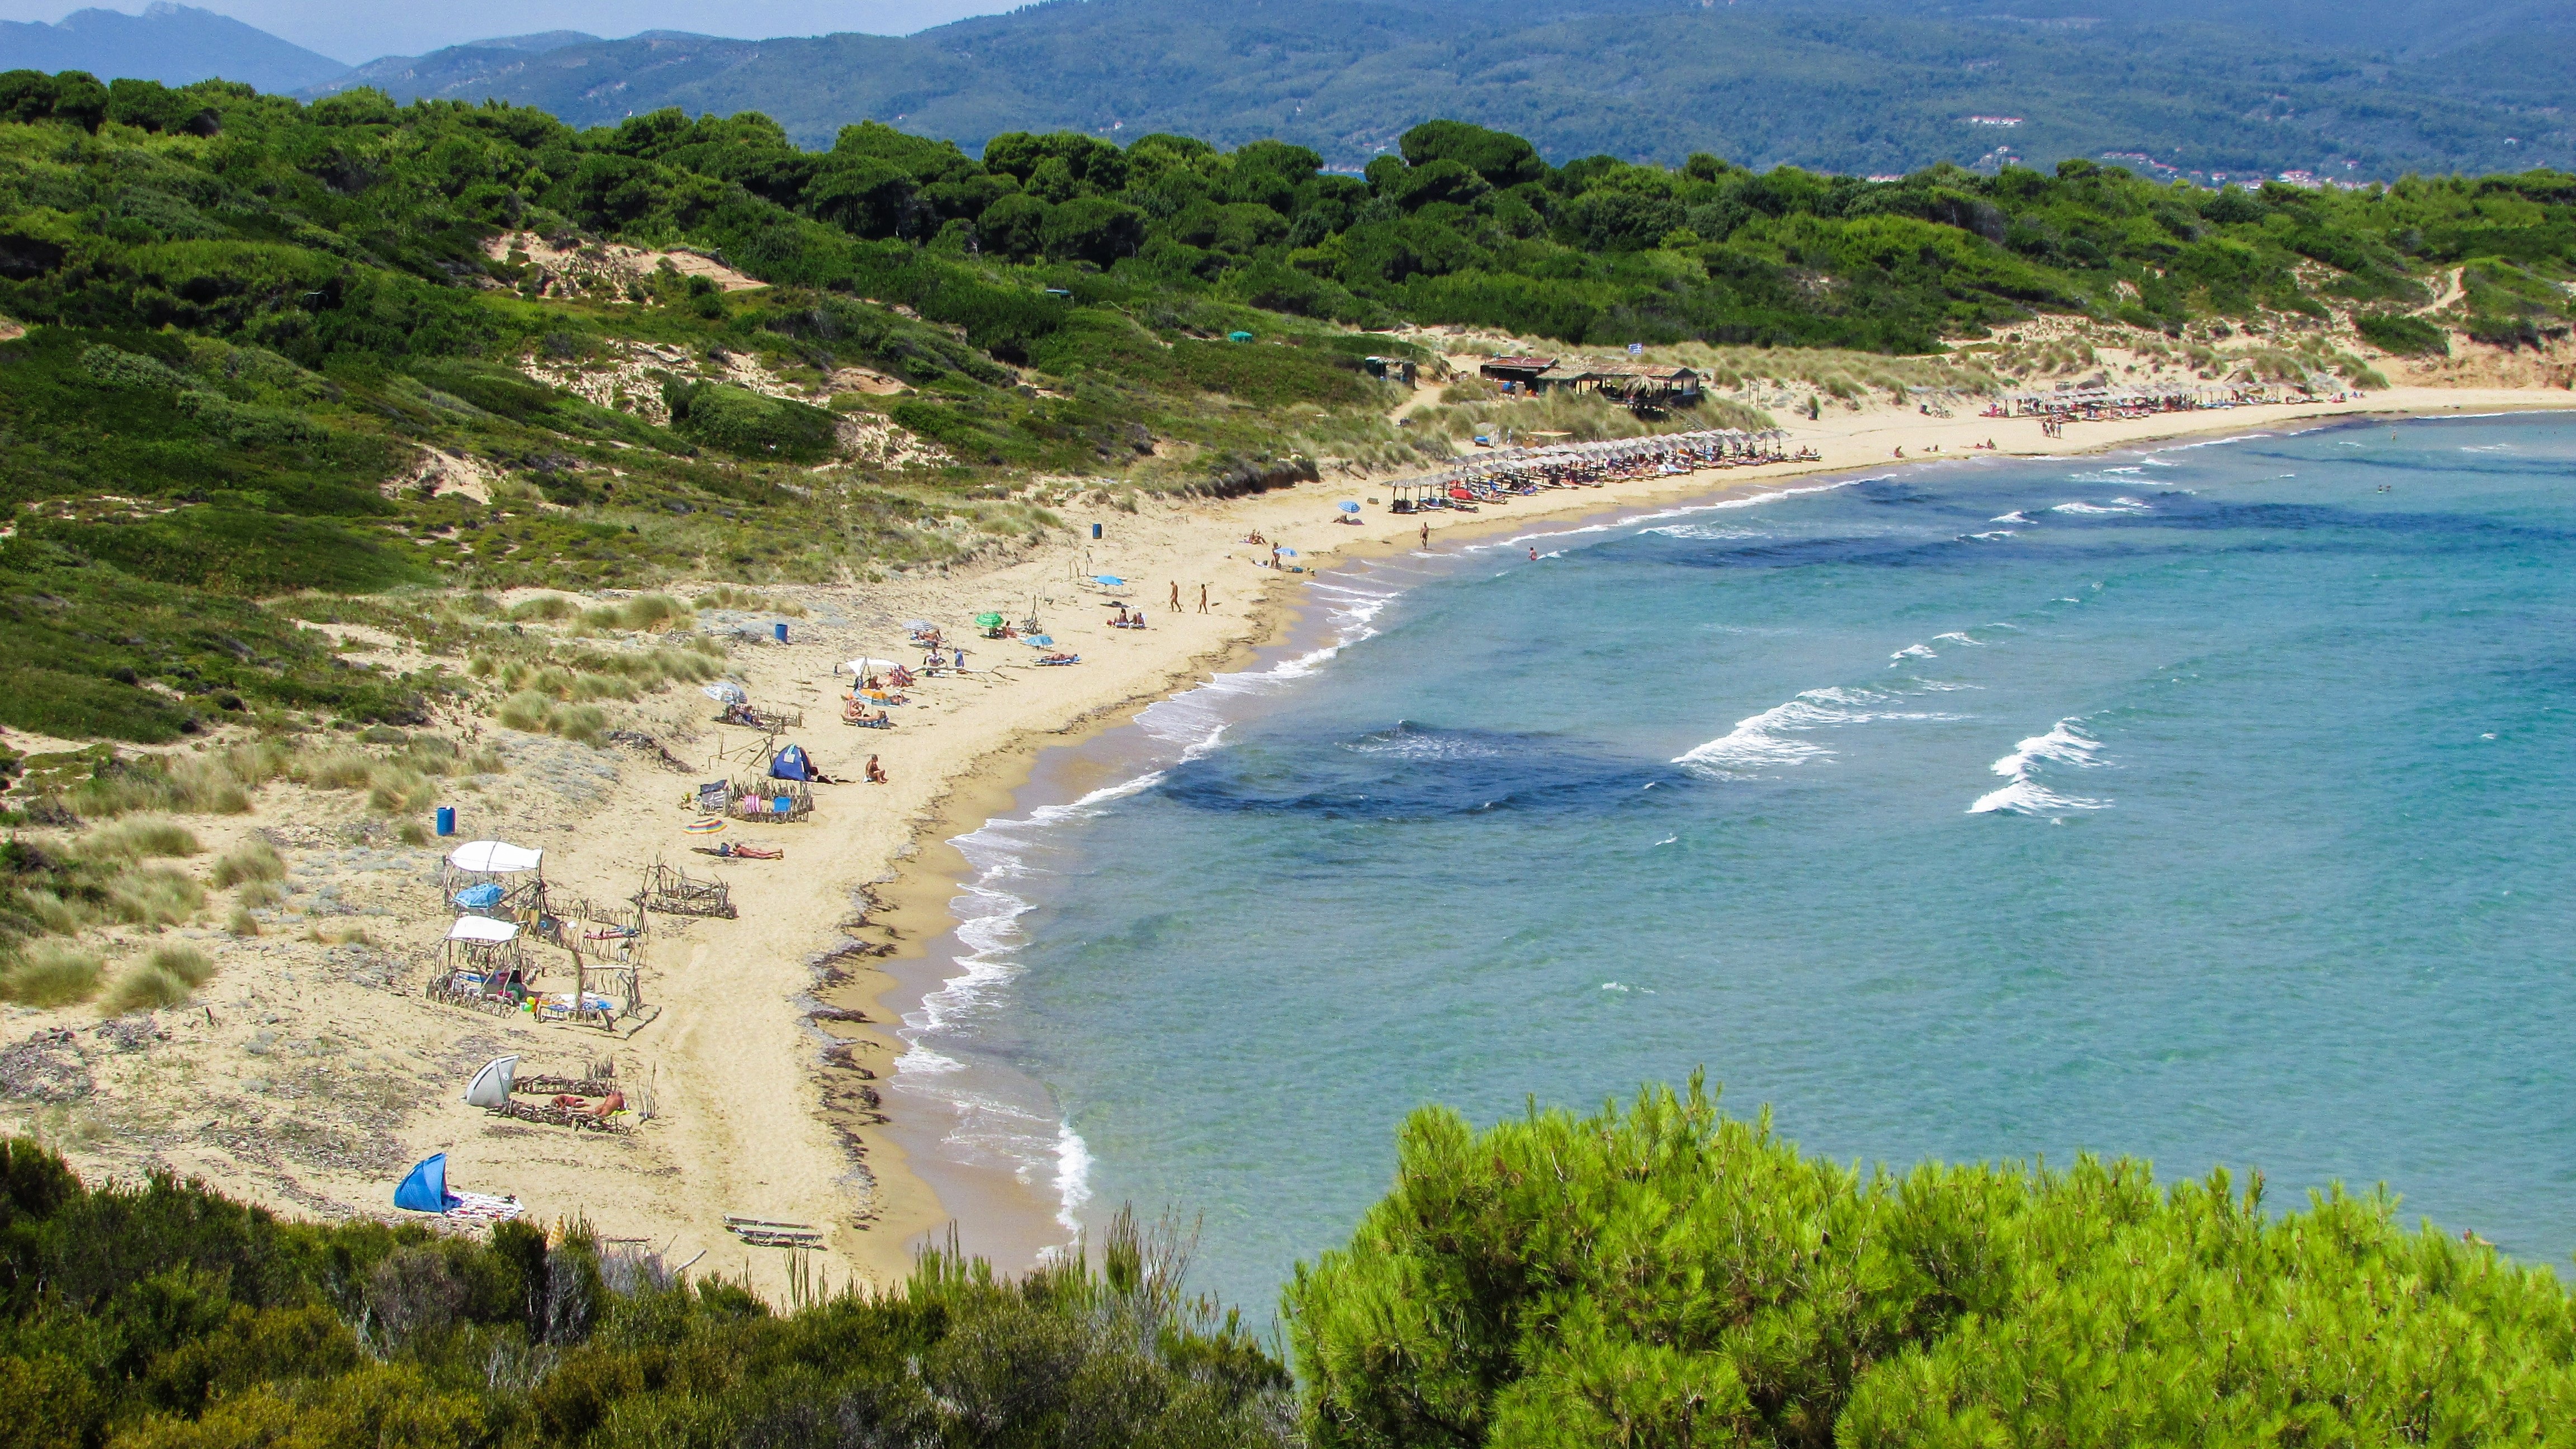
beach, sea, coast, nature, summer, vacation, cliff, cove, green, greek, mediterranean, paradise, scenic, bay, island, blue, tourism, terrain, greece, cape, skiathos, aegean, sporades, nudist beach, elias beach